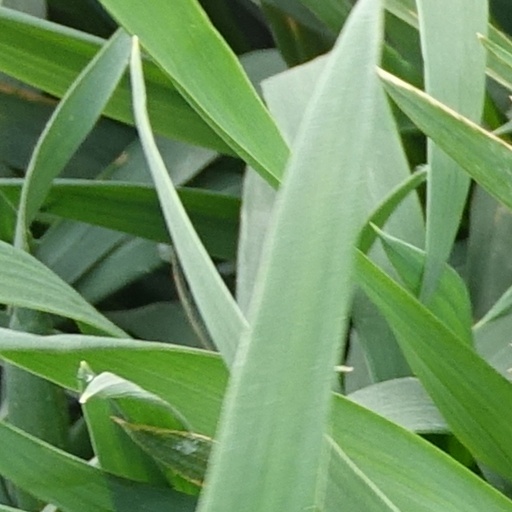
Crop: wheat